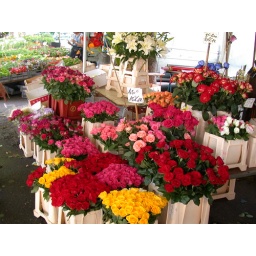
Rose stand at the twice-weekly flower market in Tours, France